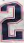
Number: 2